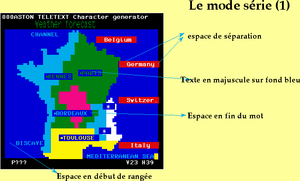
Le Vidéotex est un service de télécommunications permettant l'envoi de pages composées de textes et de graphismes simples à un utilisateur en réponse à une requête de ce dernier. Ces pages sont destinées à être visualisées sur un écran cathodique, par exemple sur une télévision ou tout autre écran au format de la télévision. Le Minitel français est le terminal adapté à ce service. Le nom du terminal a fini par être utilisé, dans le langage courant, comme nom générique du service et est donc en français devenu synonyme de Vidéotex. Le service utilise une norme de communication basée sur une syntaxe de description des pages. Le service Télétel utilise la norme Antiope